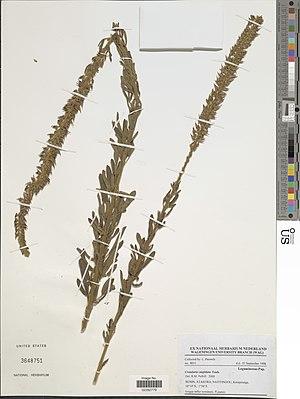
Crotalaria cuspidata Taub. Object Details Biogeographical Region 22 - West Tropical Africa Collector L. Pauwels Record Last Modified 29 Dec 2017 Specimen Count 1 Collection Date 22 Sep 1998 Barcode 02282779 USNM Number 3648751 Place Natitingou, Kotopounga., Atakora, Benin, Africa Published Name Crotalaria cuspidata Taub. Taxonomy Plantae Dicotyledonae Rosales Fabaceae Faboideae NMNH - Botany Dept. Record ID nmnhbotany_13303476 Usage of Metadata (Object Detail Text) CC0 GUID (Link to Original Record) http://n2t.net/ark:/65665/367246f88-d875-4534-80df-fad568952cd8
Kotapounga est l'un des neuf arrondissements de la commune de Natitingou dans le département de l'Atacora au Bénin.